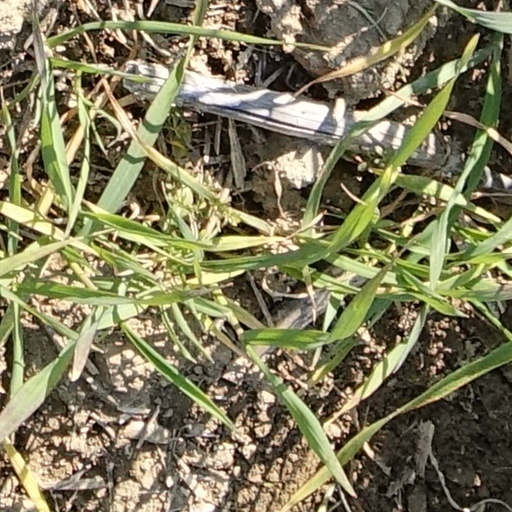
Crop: wheat